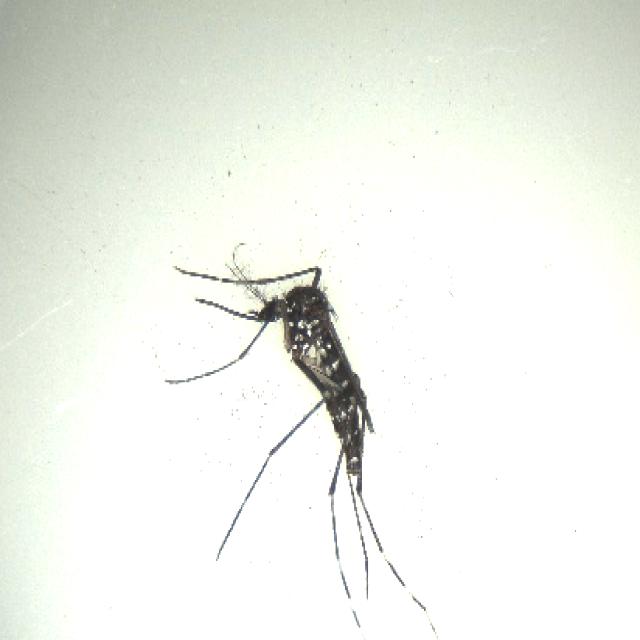
Species: aedes_albopictus